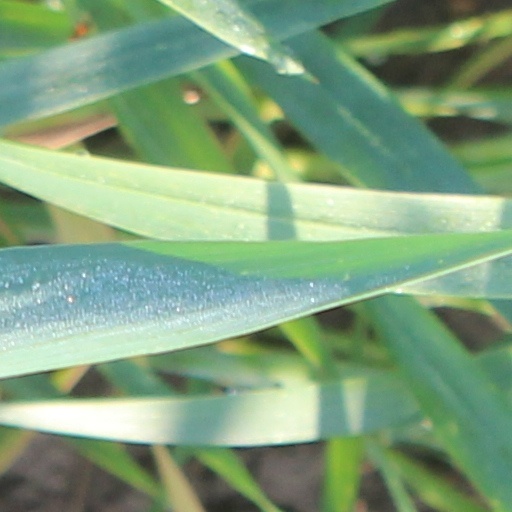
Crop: wheat